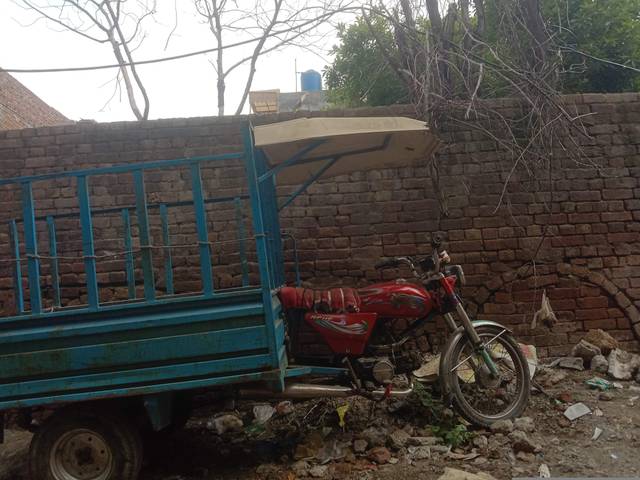
Region: Pakistan
Coordinates: 31.581, 74.396